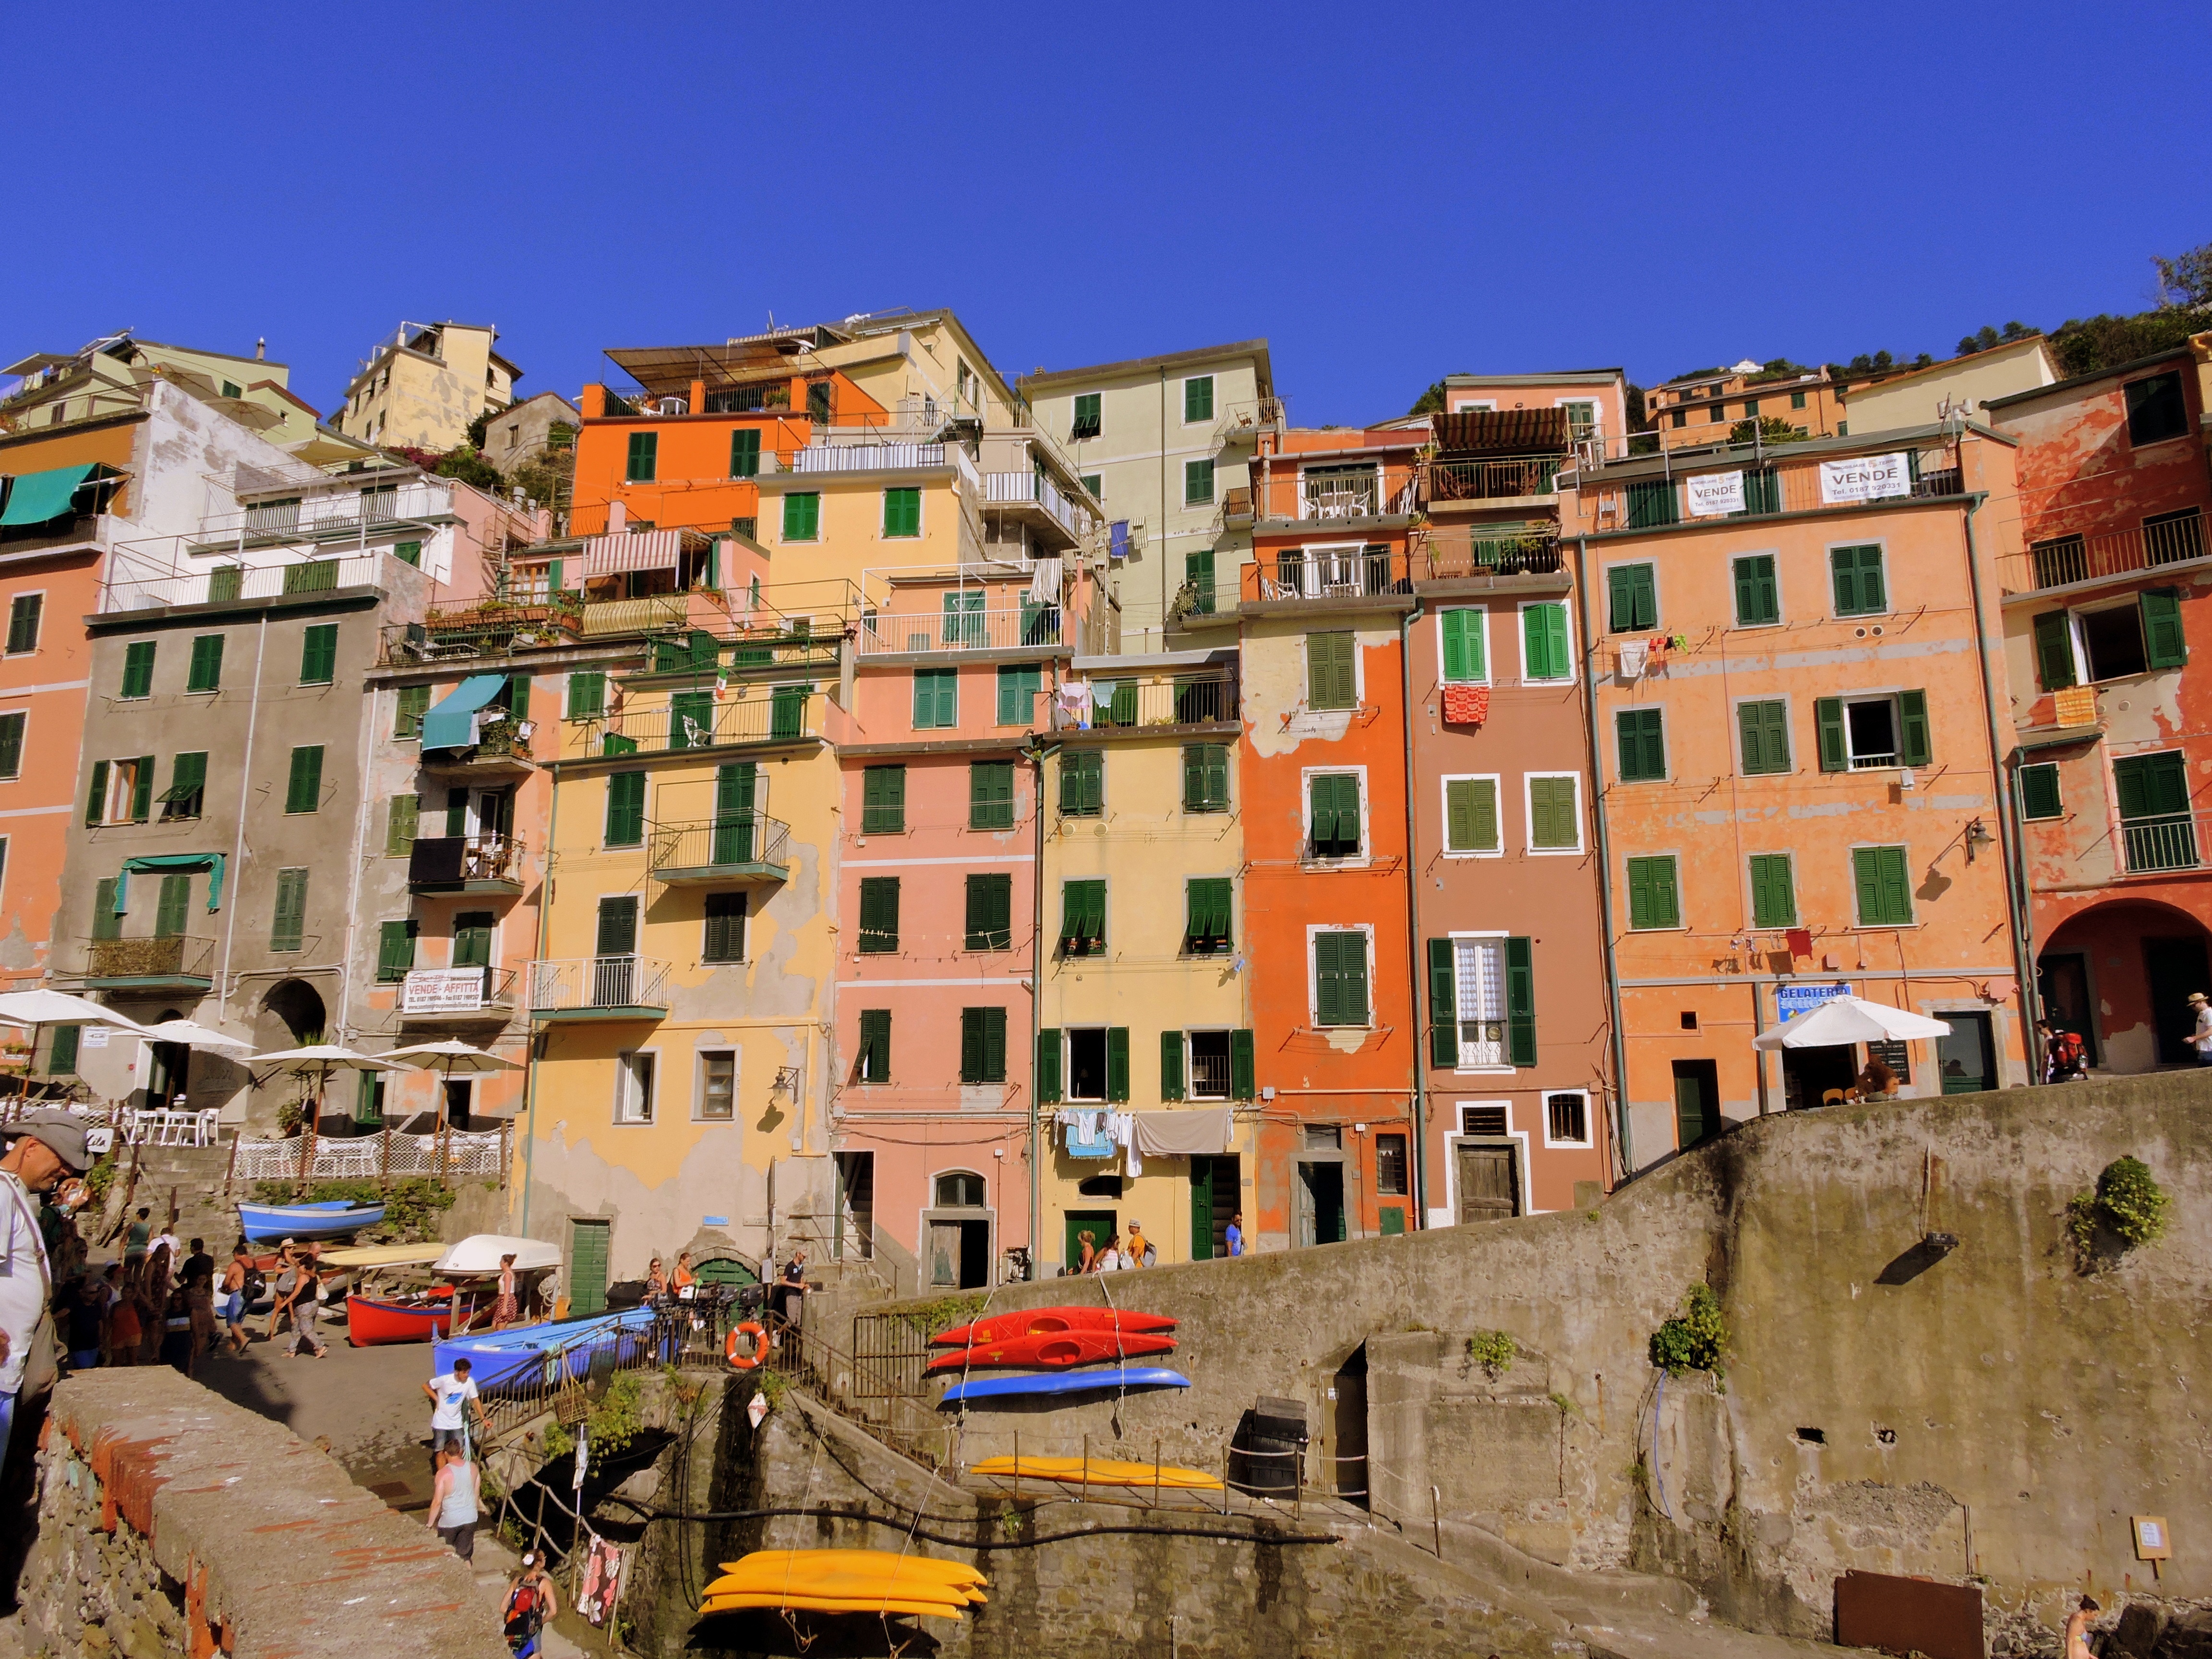
landscape, sea, water, town, cityscape, village, italy, property, colorful, waterway, vernazza, colors, slum, neighbourhood, liguria, cinque terre, residential area, geographical feature, human settlement